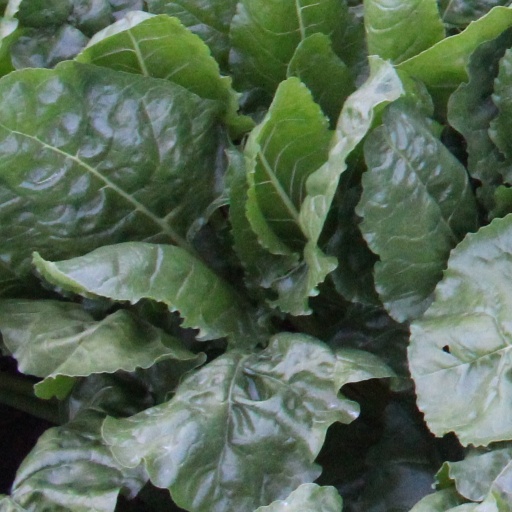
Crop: sugar beet